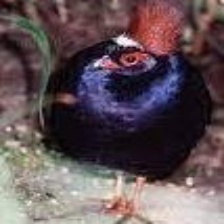
Species: CRESTED WOOD PARTRIDGE
Scientific name: ROLLULUS ROULOUL
ImageNet parent category: partridge